Tourism in Hungary

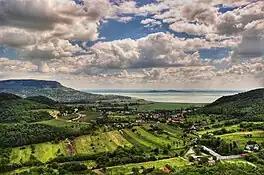
Lake Balaton

Lake Balaton in western Hungary is the largest freshwater lake in Central Europe. It is the second most important tourist destination in Hungary. 2.5 million tourists visited the lake in 1994. Hungary's other tourist attractions include spas, facilities for activity holidays, and cultural attractions such as the villages of the Great Hungarian Plain and the art treasures found in Budapest. Hungary has more than 400 camping grounds. There are more than 2,500 km of dedicated bicycle lanes in the country. Fishing is popular in Hungary and almost half of the country's 130,000 hectares of rivers and lakes are used by anglers. The country has opportunities for birdwatching, and horse riding and hunting are also popular.